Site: brandenburg
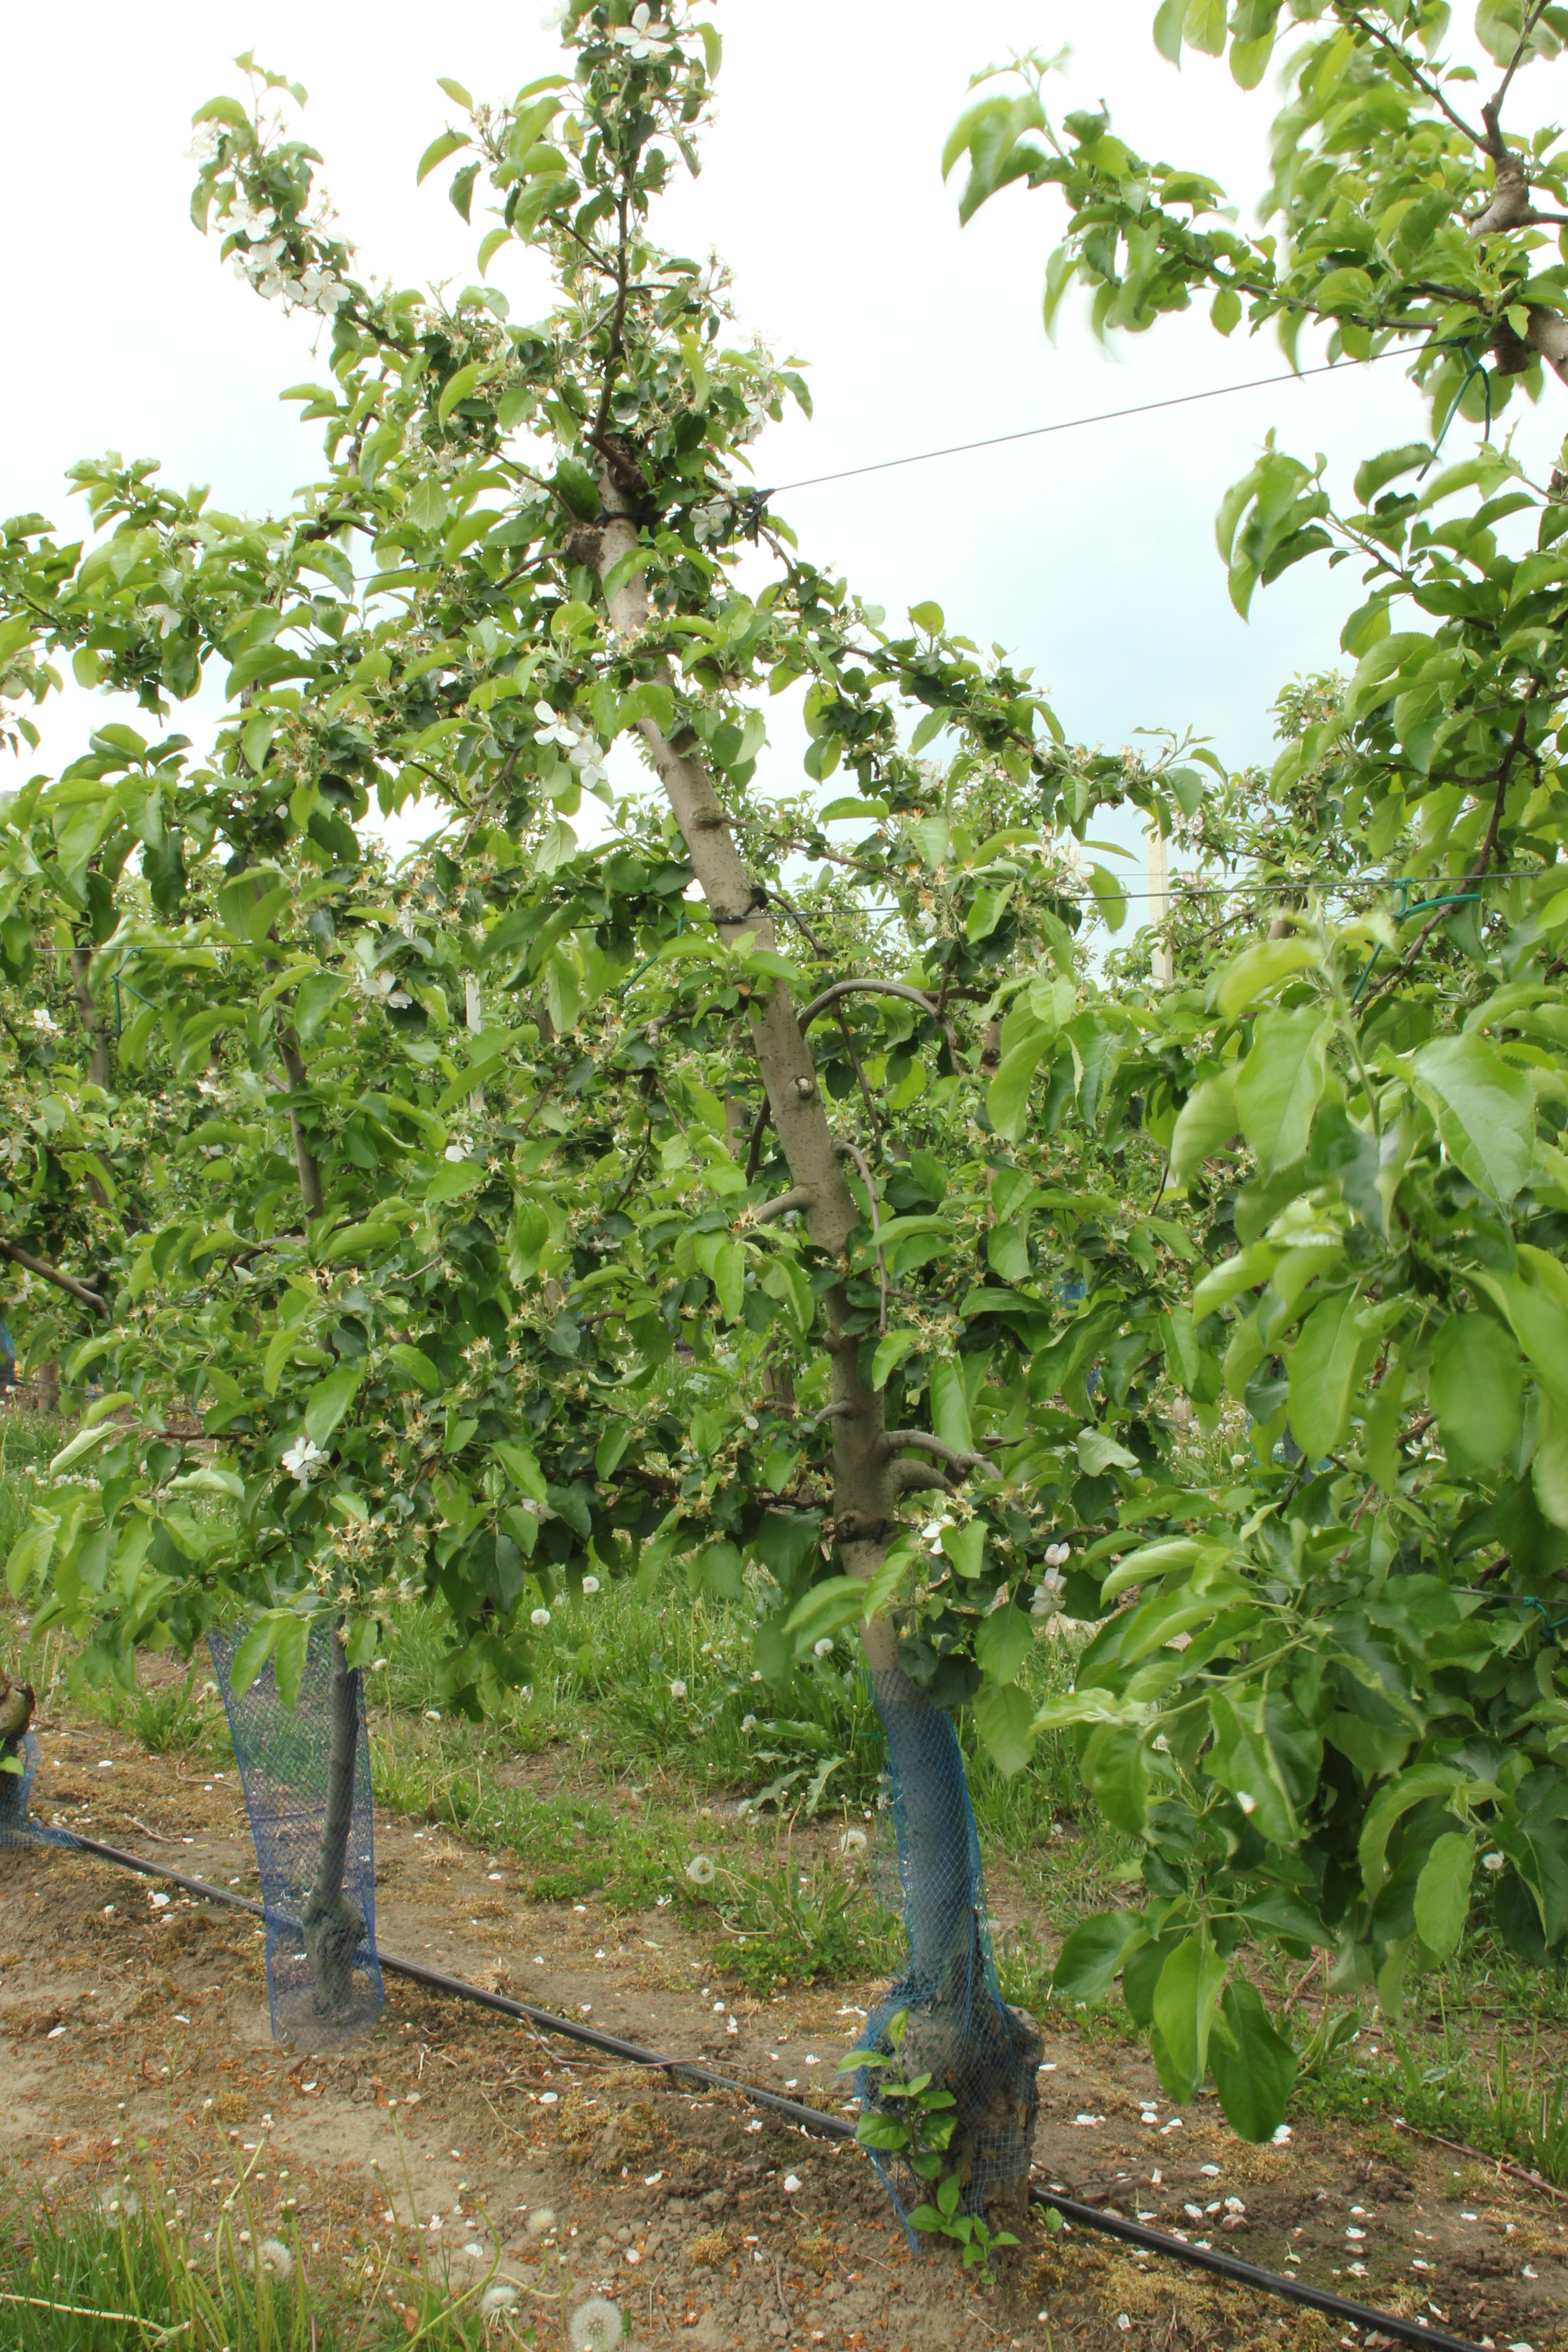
Growth stage (BBCH 67): Flowering